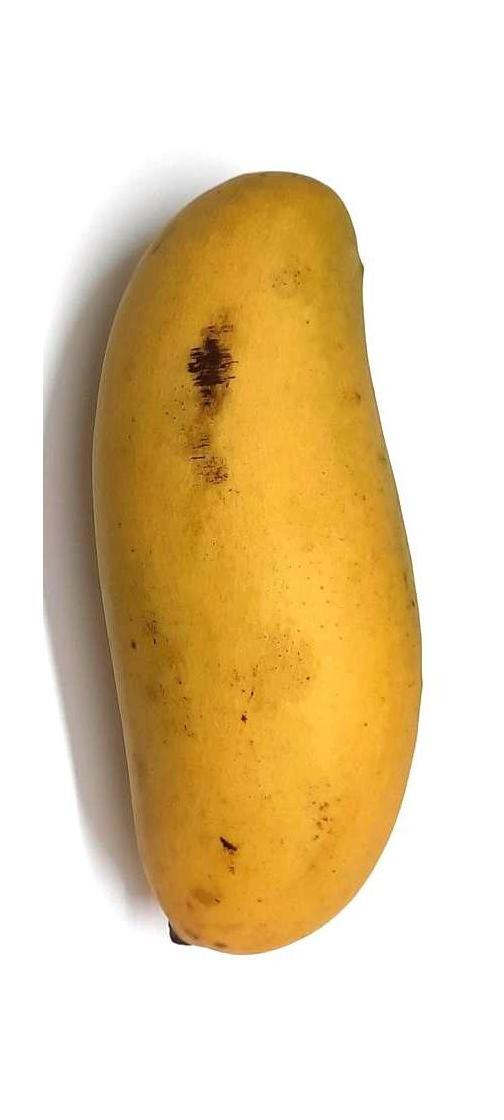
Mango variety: Banana Mango